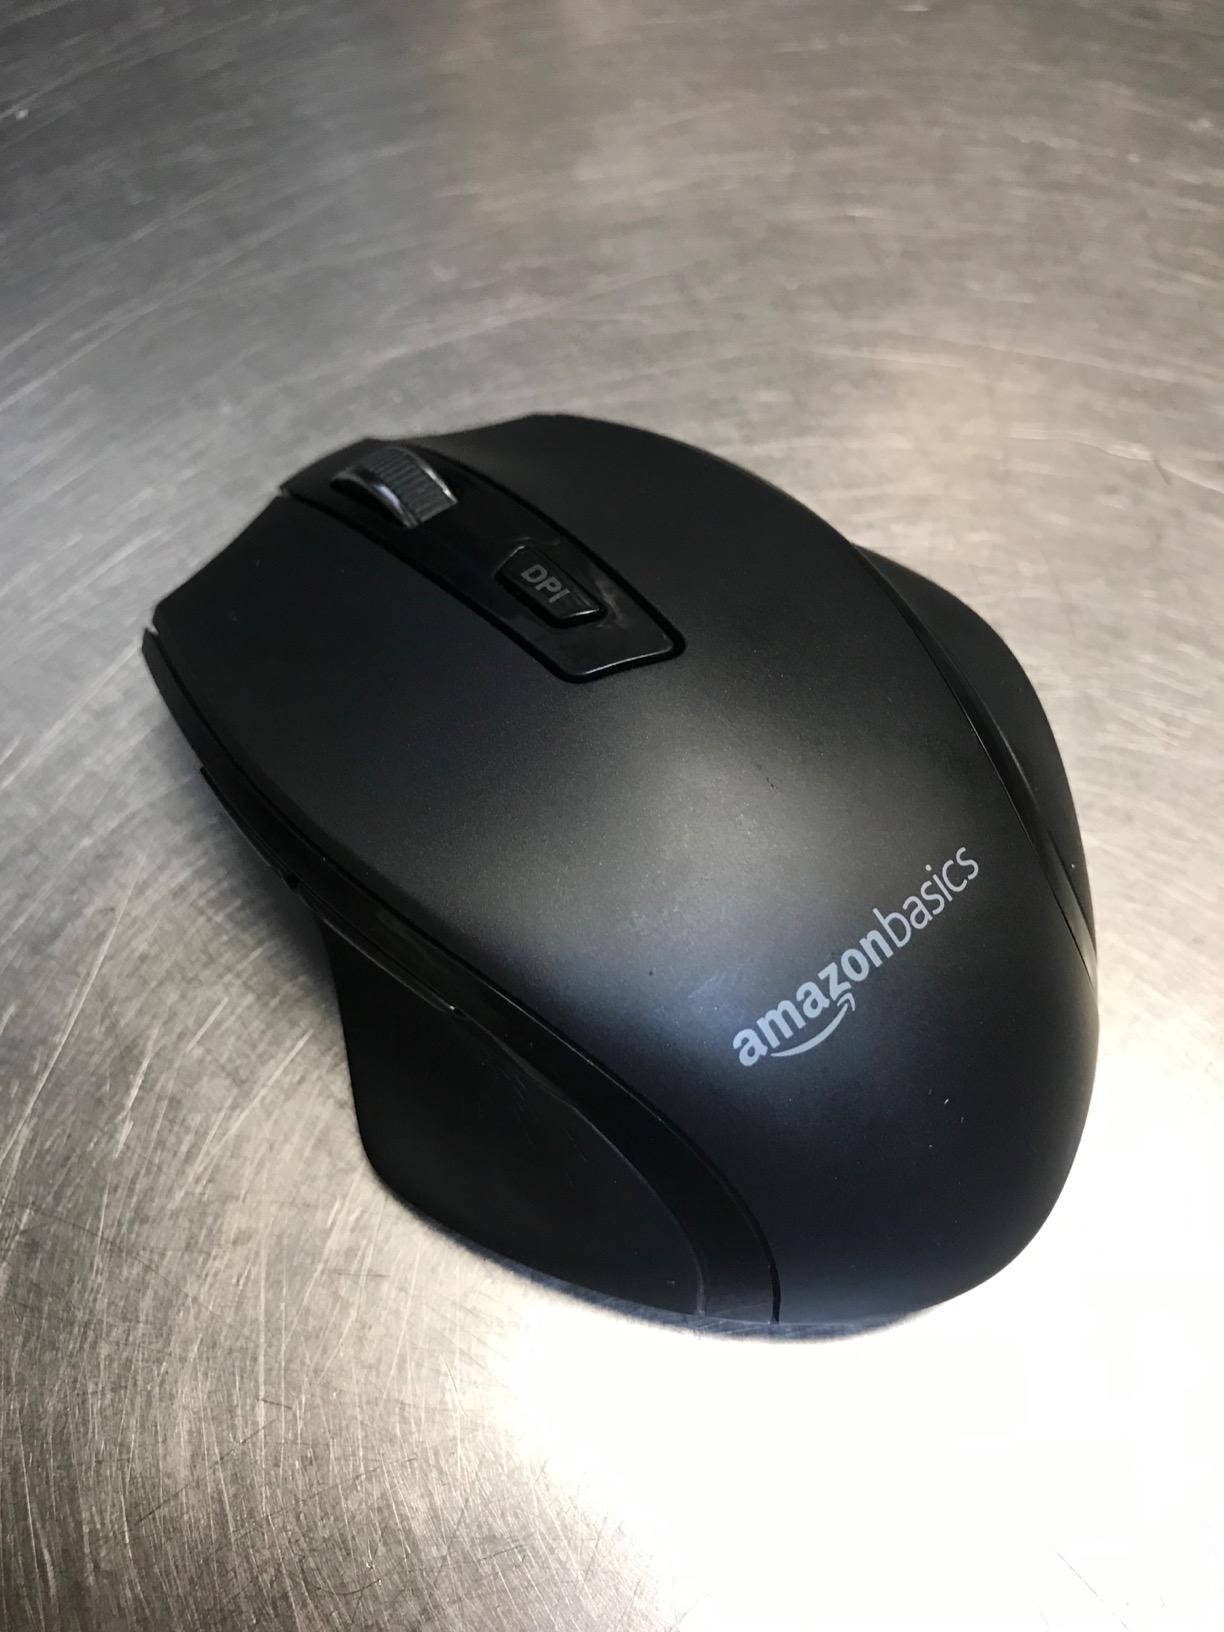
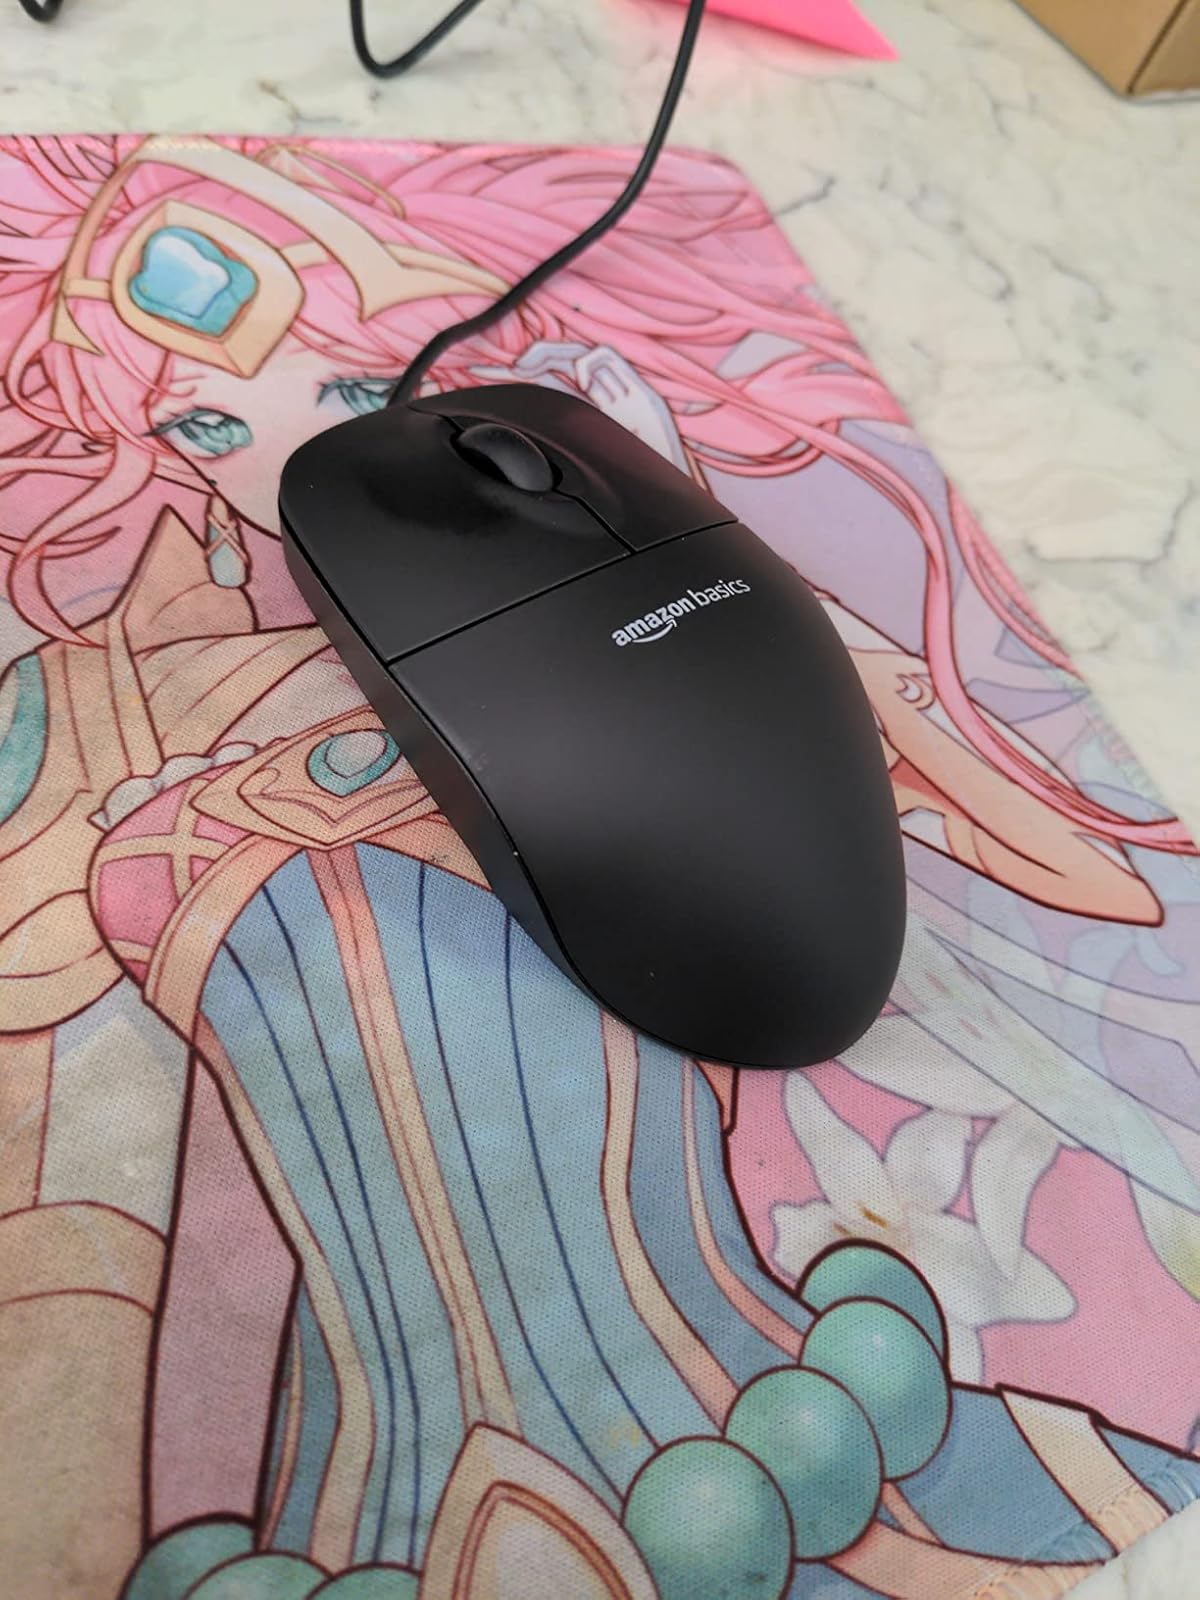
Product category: mouse
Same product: no